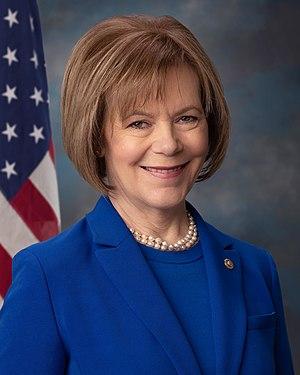
Christine Smith, dite Tina Smith, née Flint le 4 mars 1958 à Albuquerque, est une femme politique américaine, membre du Parti démocrate et sénatrice du Minnesota au Congrès des États-Unis depuis 2018. Elle est auparavant lieutenant-gouverneur du Minnesota de 2015 à 2018.